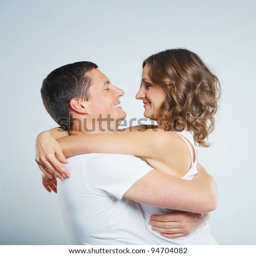
happy beautiful young couple in love in white casual clothing .